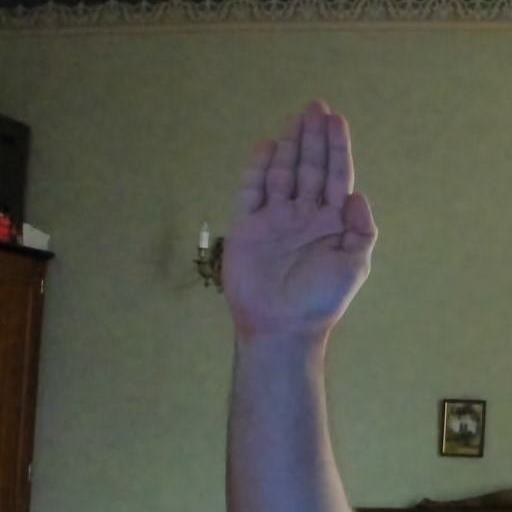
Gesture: stop